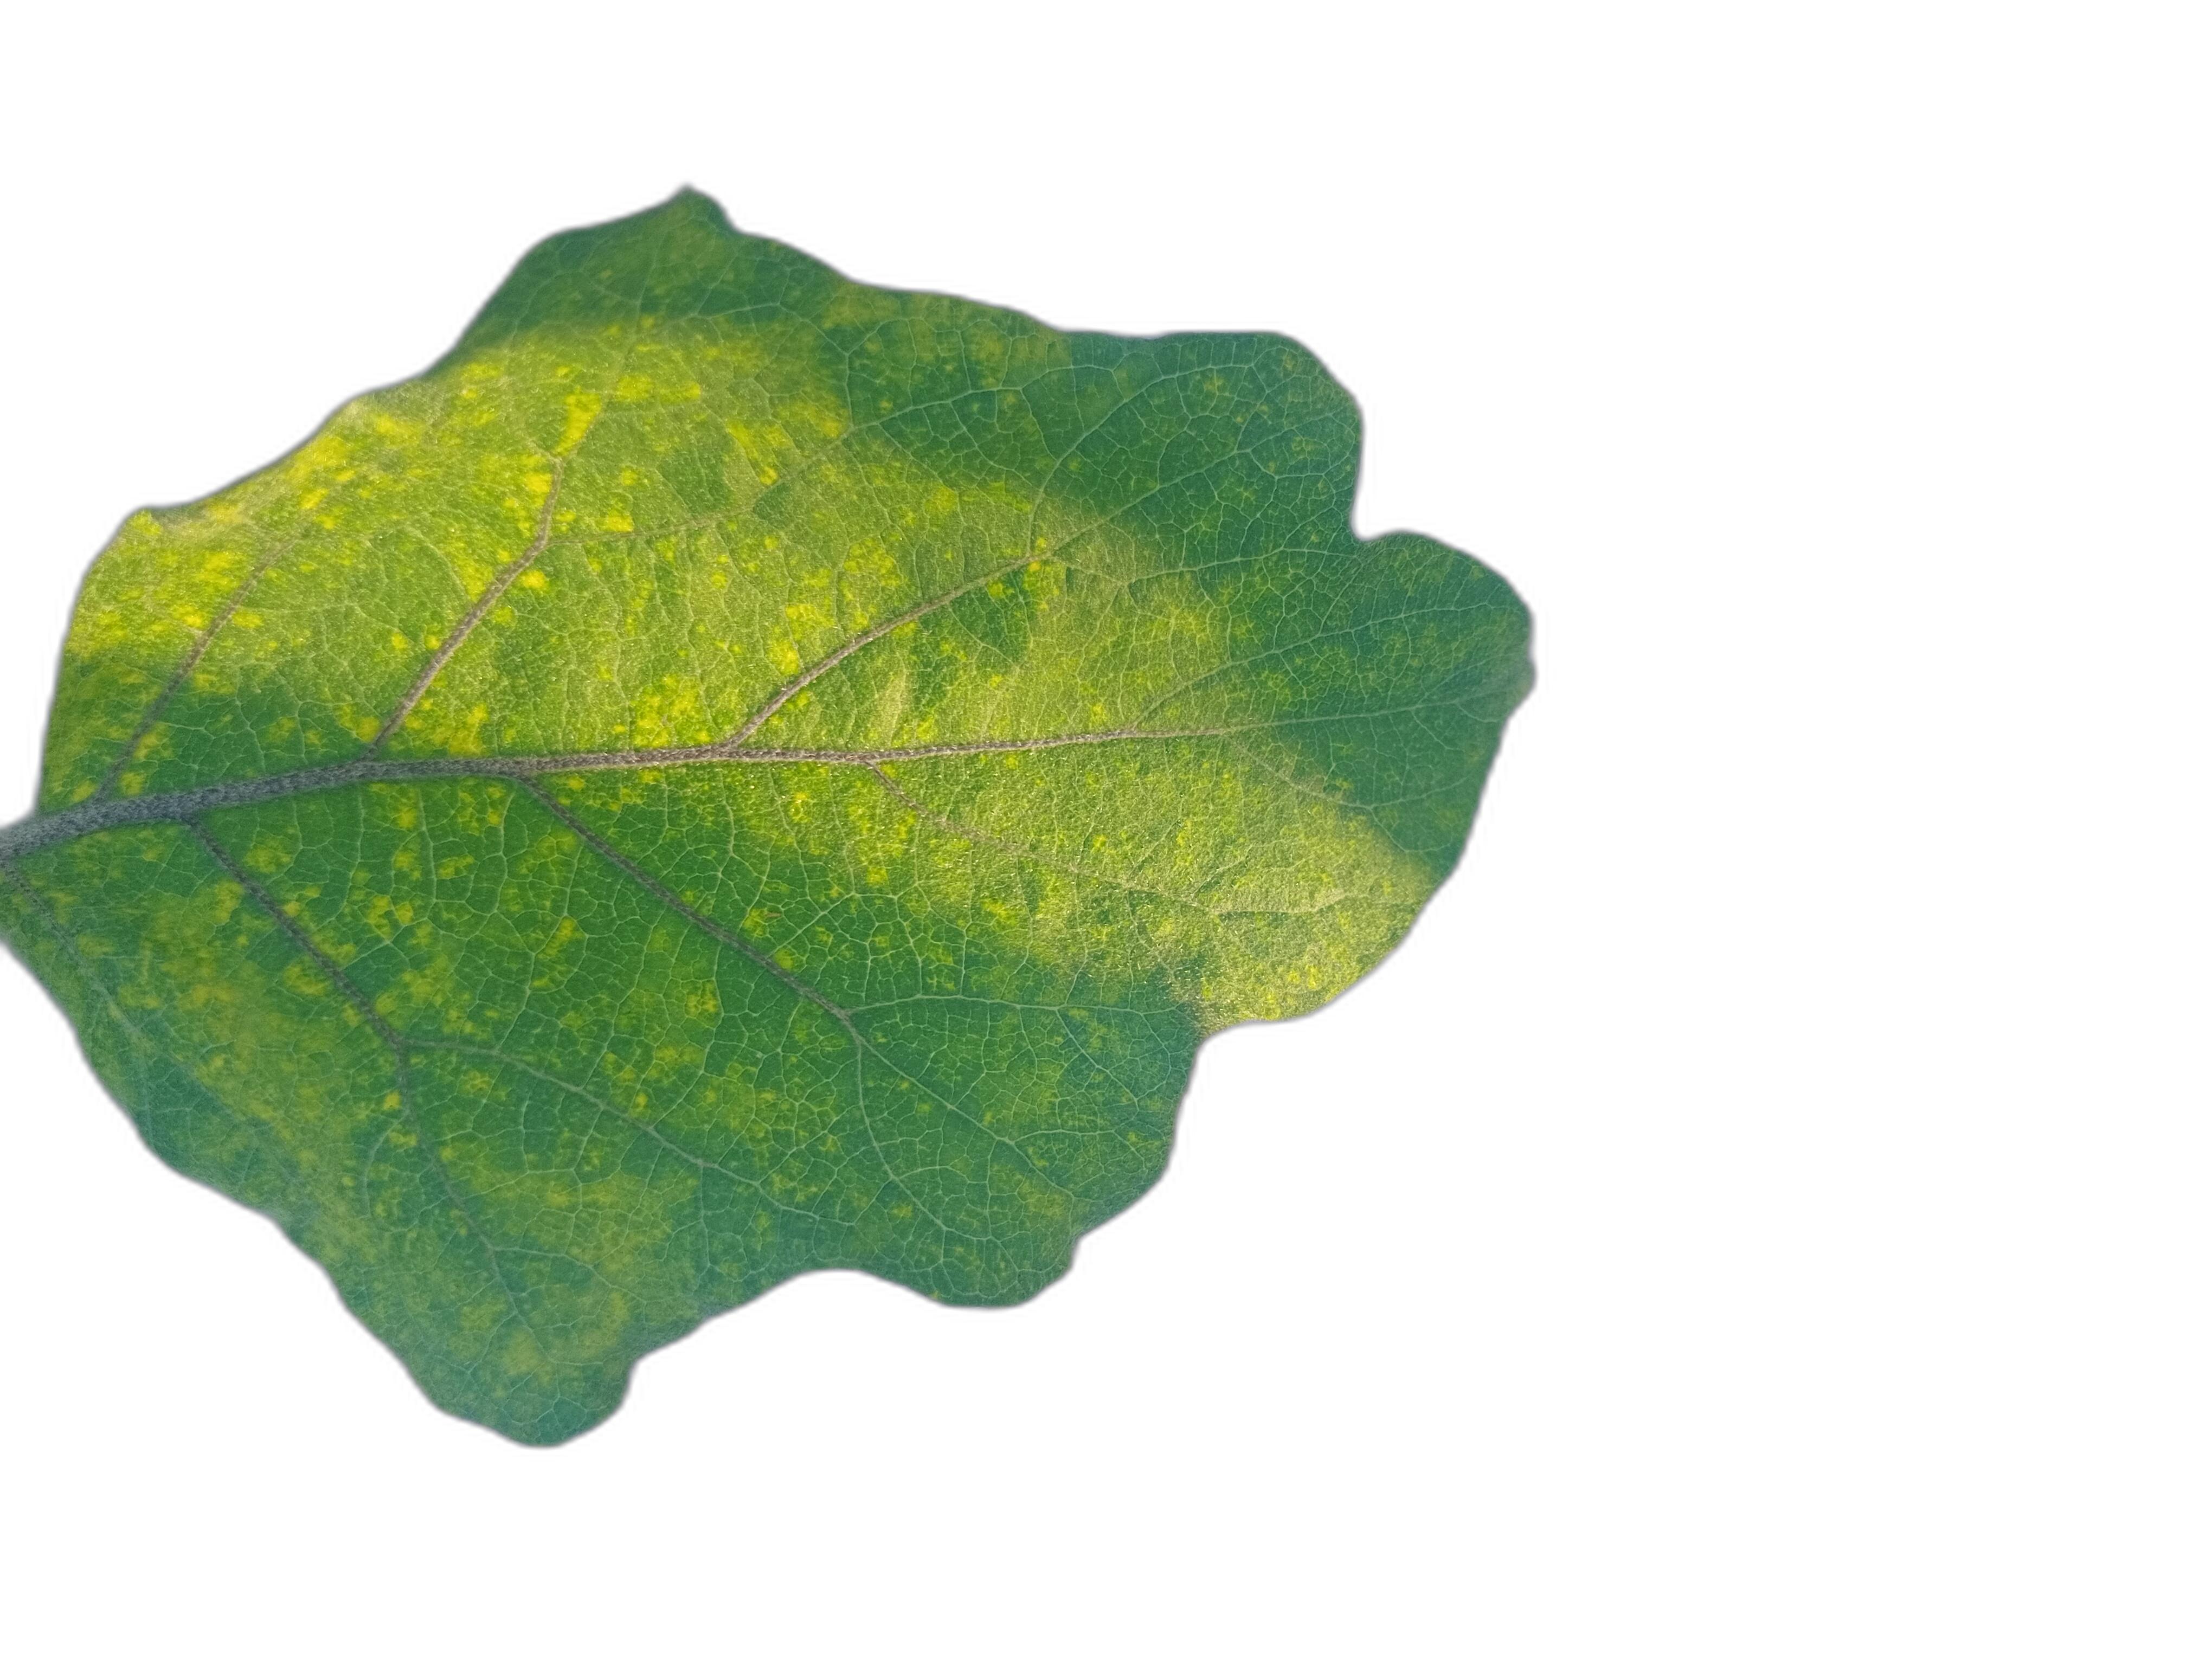
Label: Healthy Leaf